Hurricane Olga

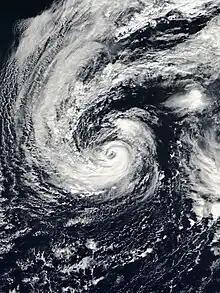
Hurricane Olga at peak intensity on November 27

Hurricane Olga was the fifteenth named storm and ninth hurricane of the 2001 Atlantic hurricane season. It was notable as it was the largest tropical cyclone by diameter of gale-force winds on record in the Atlantic at the time. Hurricane Olga formed as a subtropical cyclone on November 24. After acquiring tropical characteristics later that day, Olga meandered westward, and eventually reached hurricane status on November 26. Olga peaked as a Category 1 hurricane before the storm turned southwestward and weakening back into a tropical storm. On November 30 it deteriorated further to a tropical depression, although it re-intensified two days later to tropical storm intensity. Olga then dissipated as a tropical cyclone on December 4 east of the Bahamas. Its damaging effects were limited to ships at sea. The cyclone's remnants produced heavy rainfall across the Bahamas and Florida. It was a relatively rare storm to exist in December, which is outside of the normal Atlantic hurricane season.